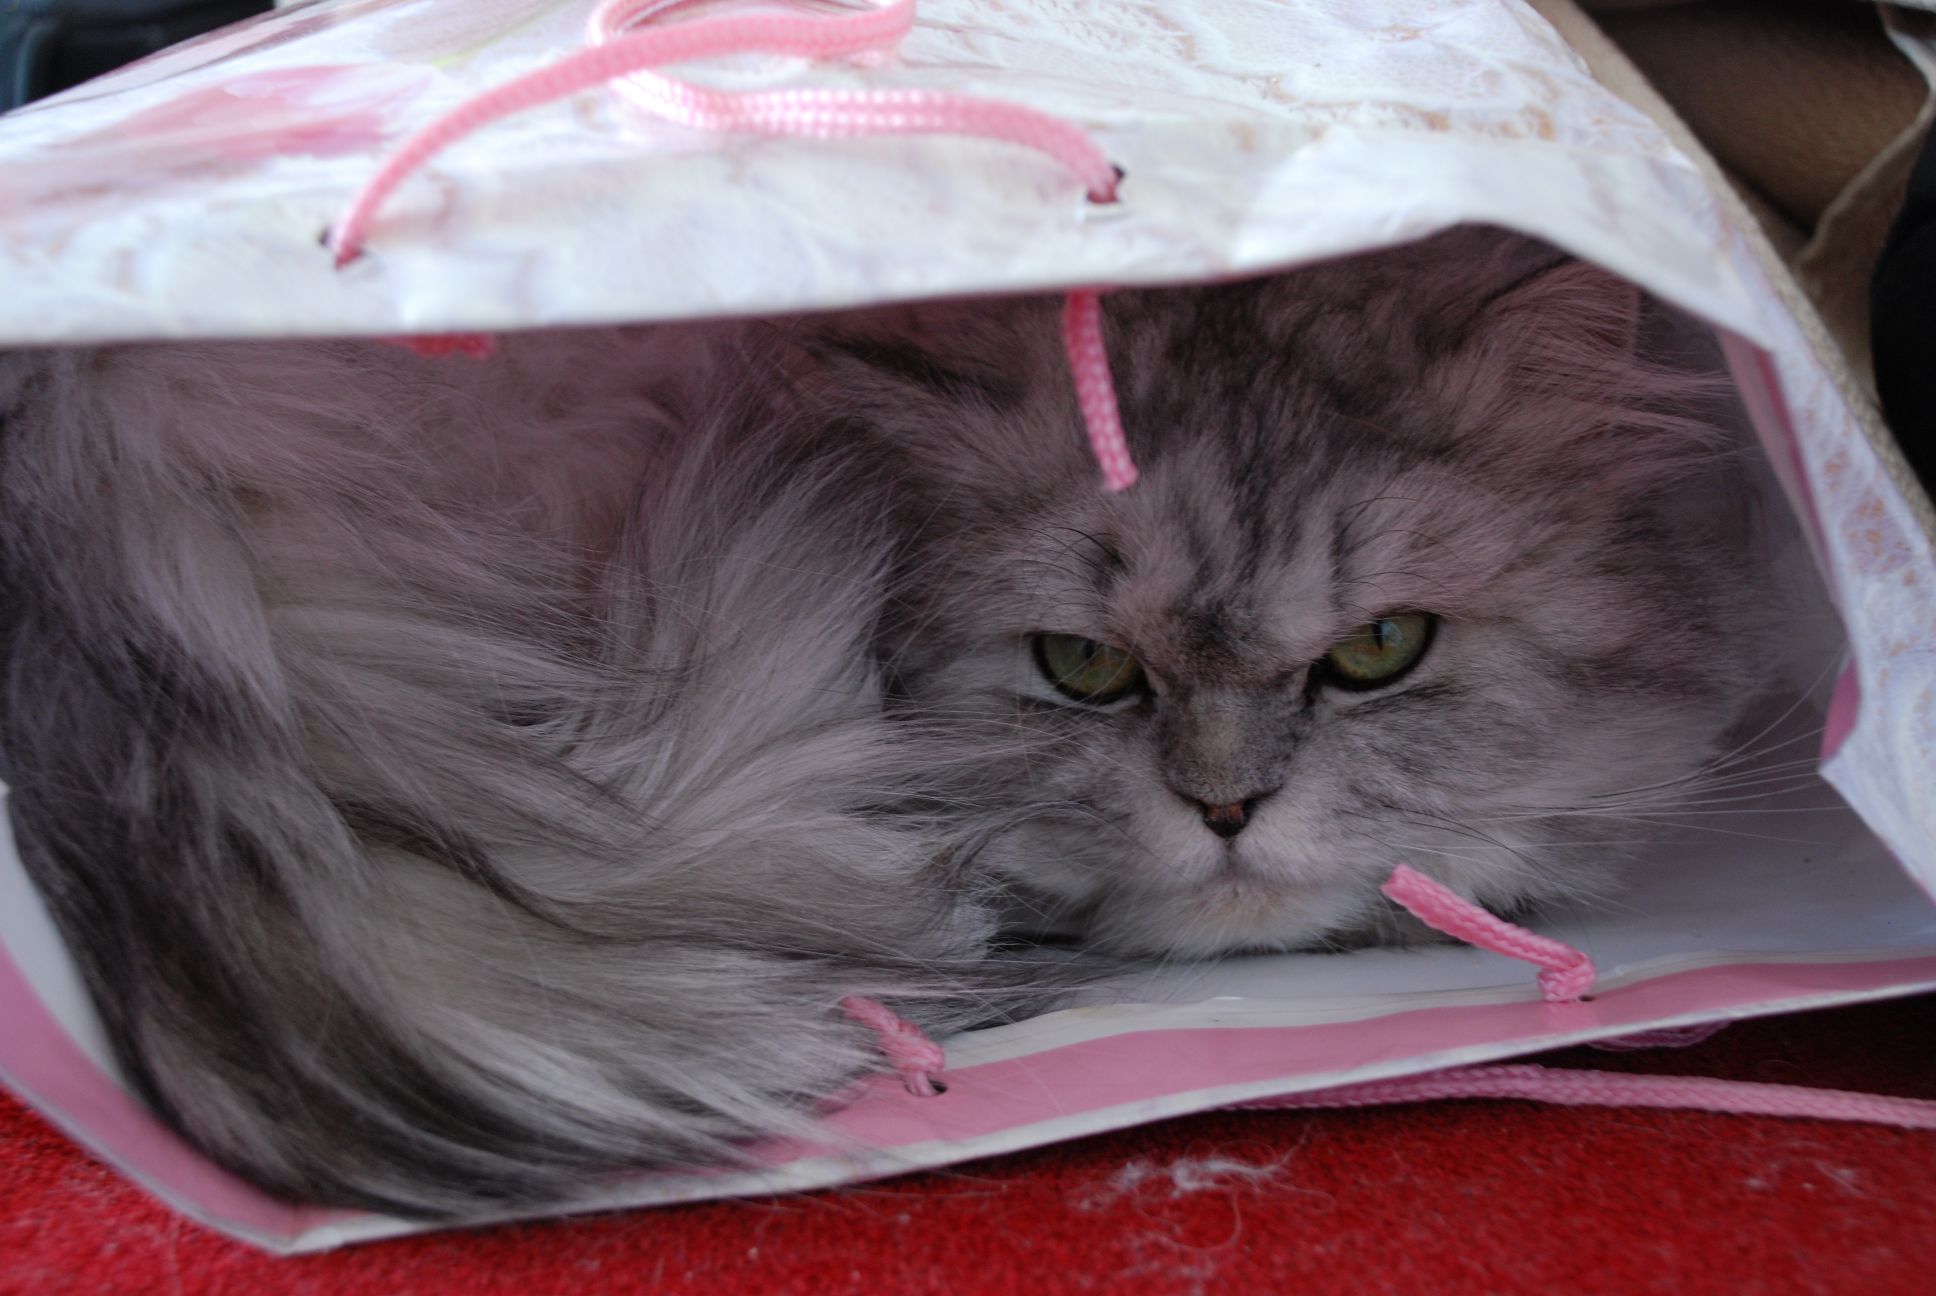
nature, animal, pet, kitten, cat, feline, mammal, nikon, pets, cats, whiskers, animals, vertebrate, chat, d80, chats, marcello, persian, llovemypic, small to medium sized cats, cat like mammal